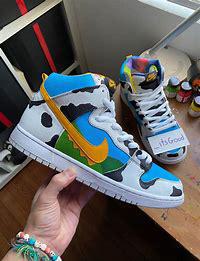
Brand: Nike
Model: Dunk